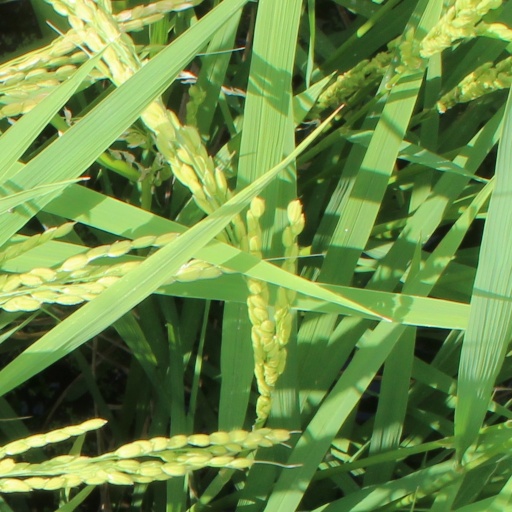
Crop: rice